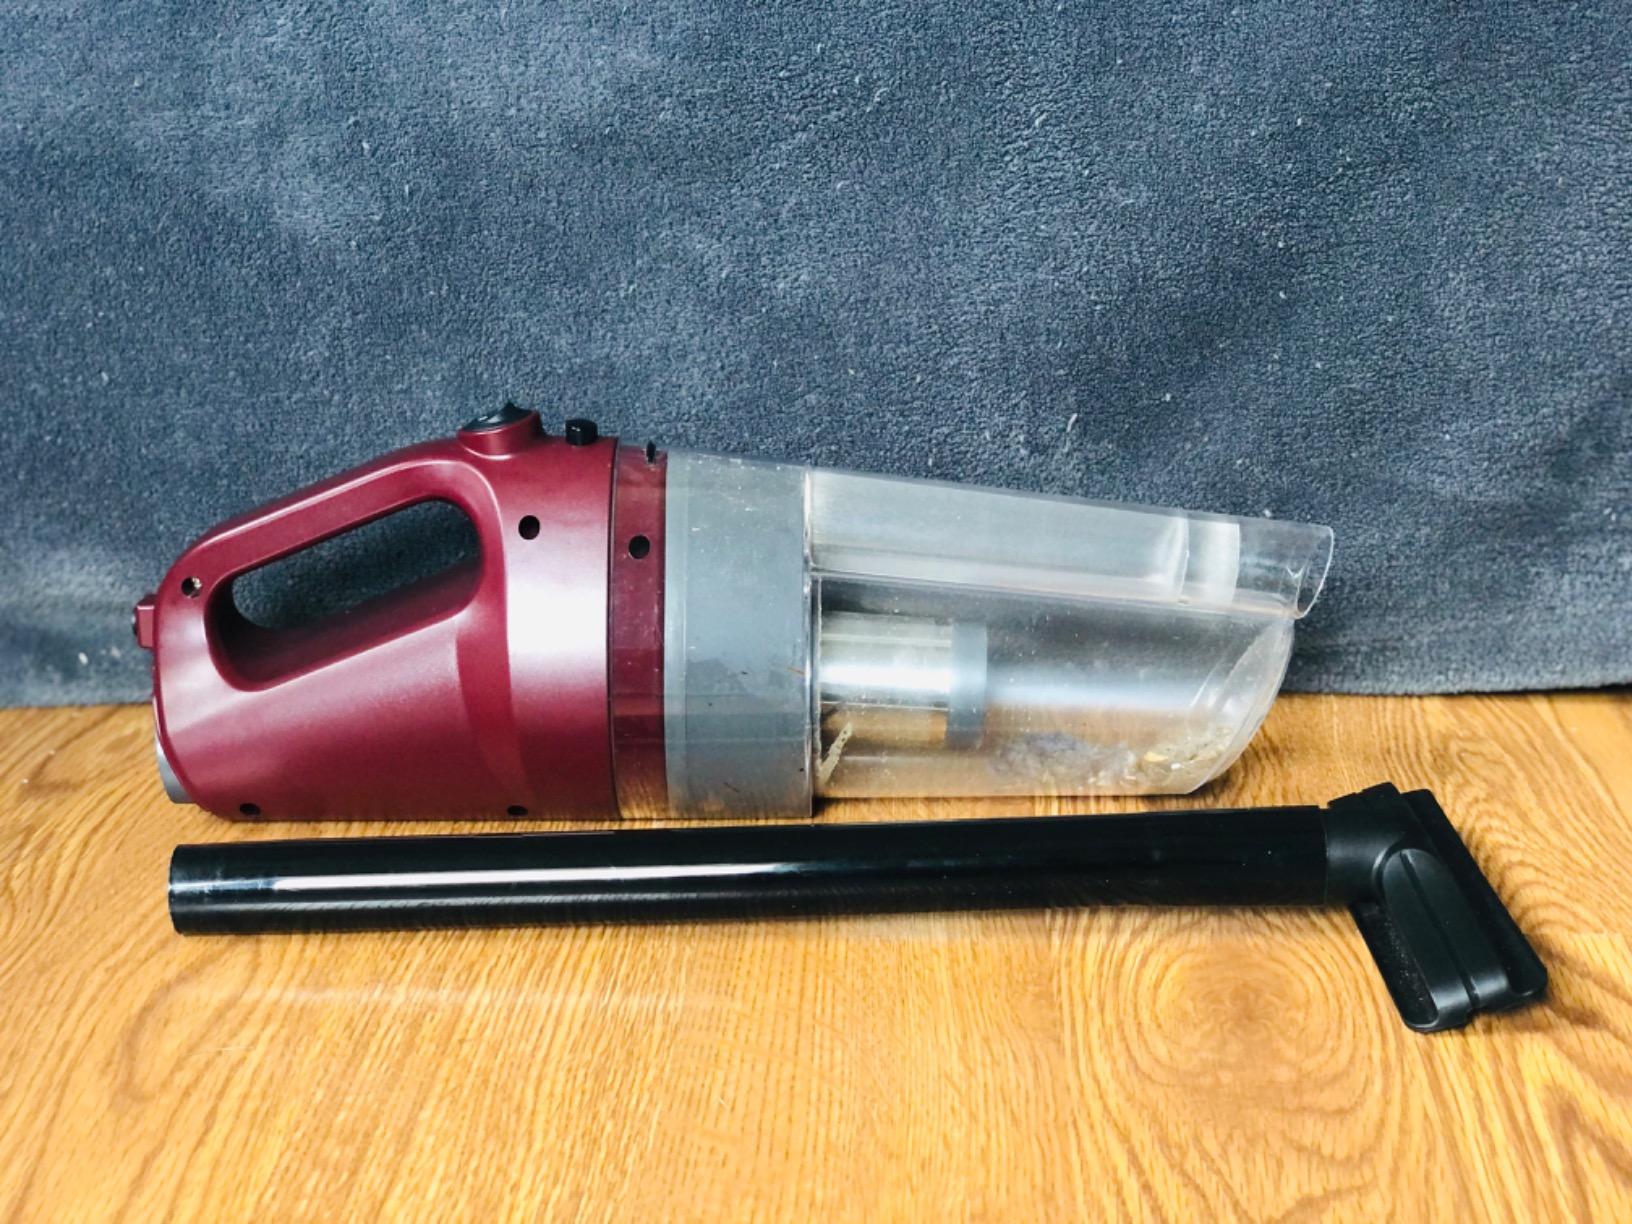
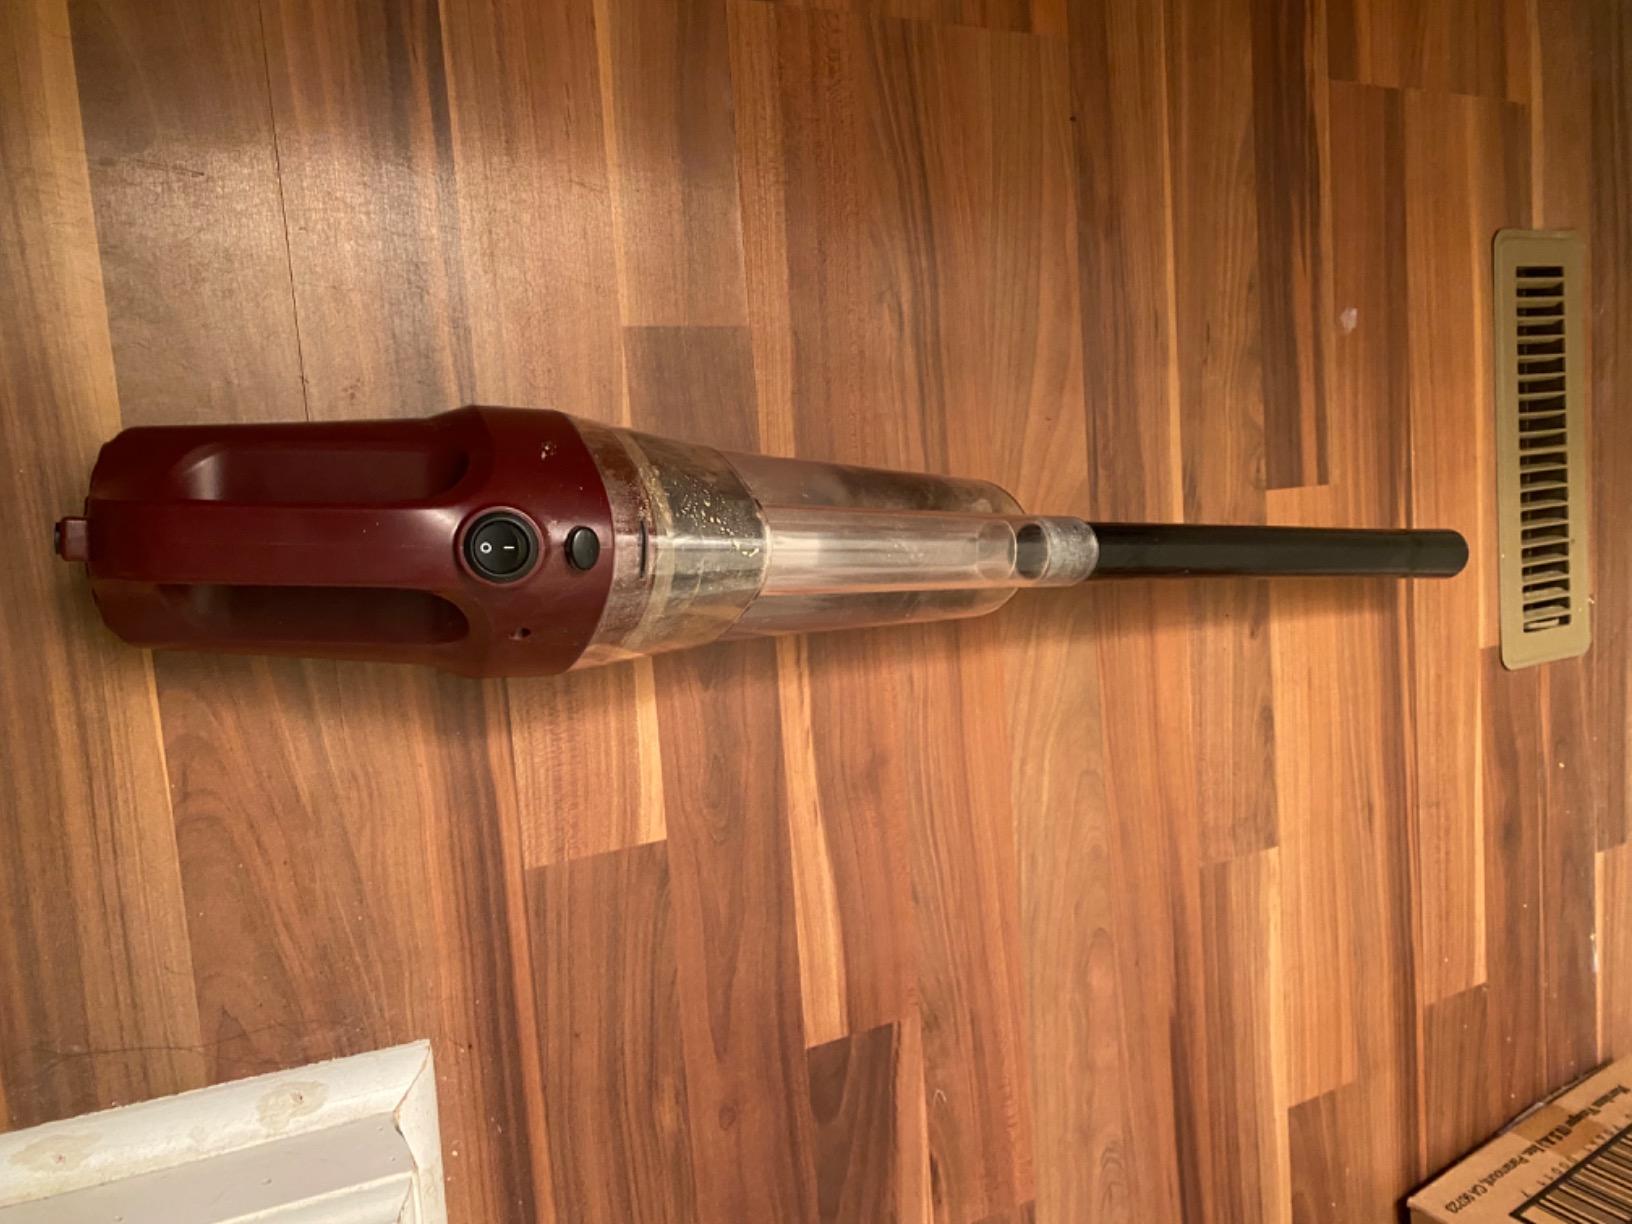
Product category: items_vacuum
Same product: yes